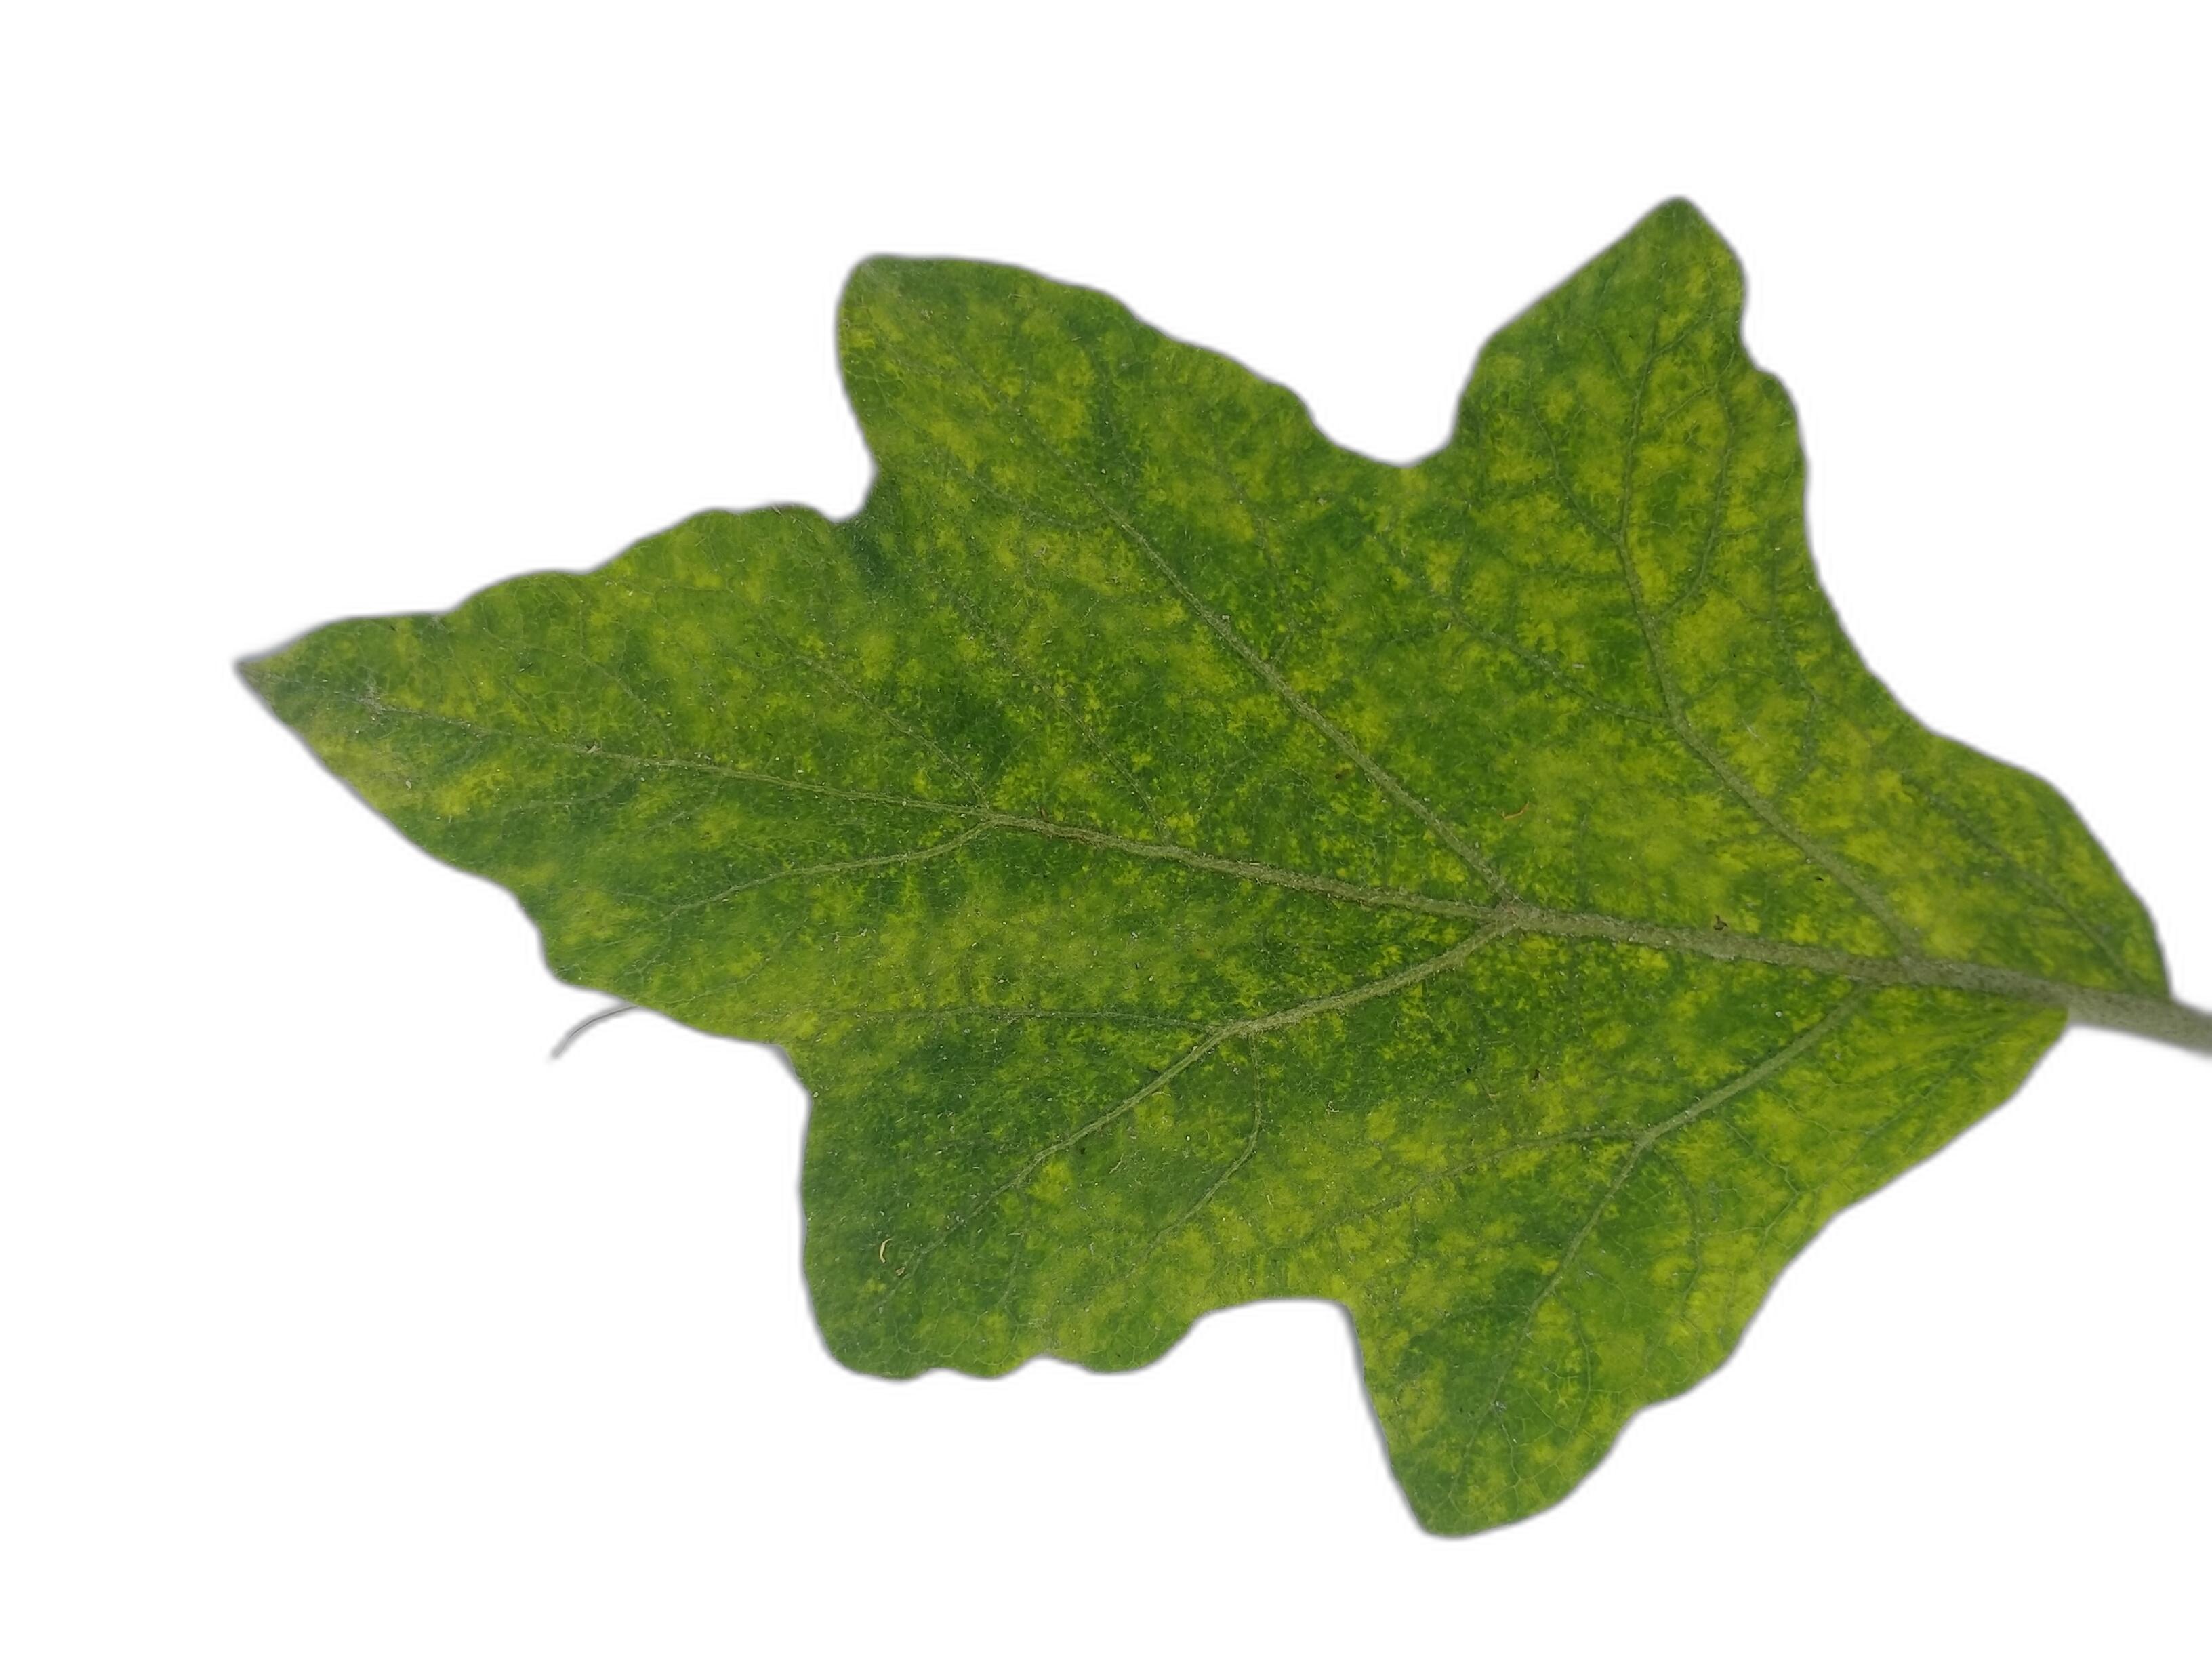
Label: Mosaic Virus Disease